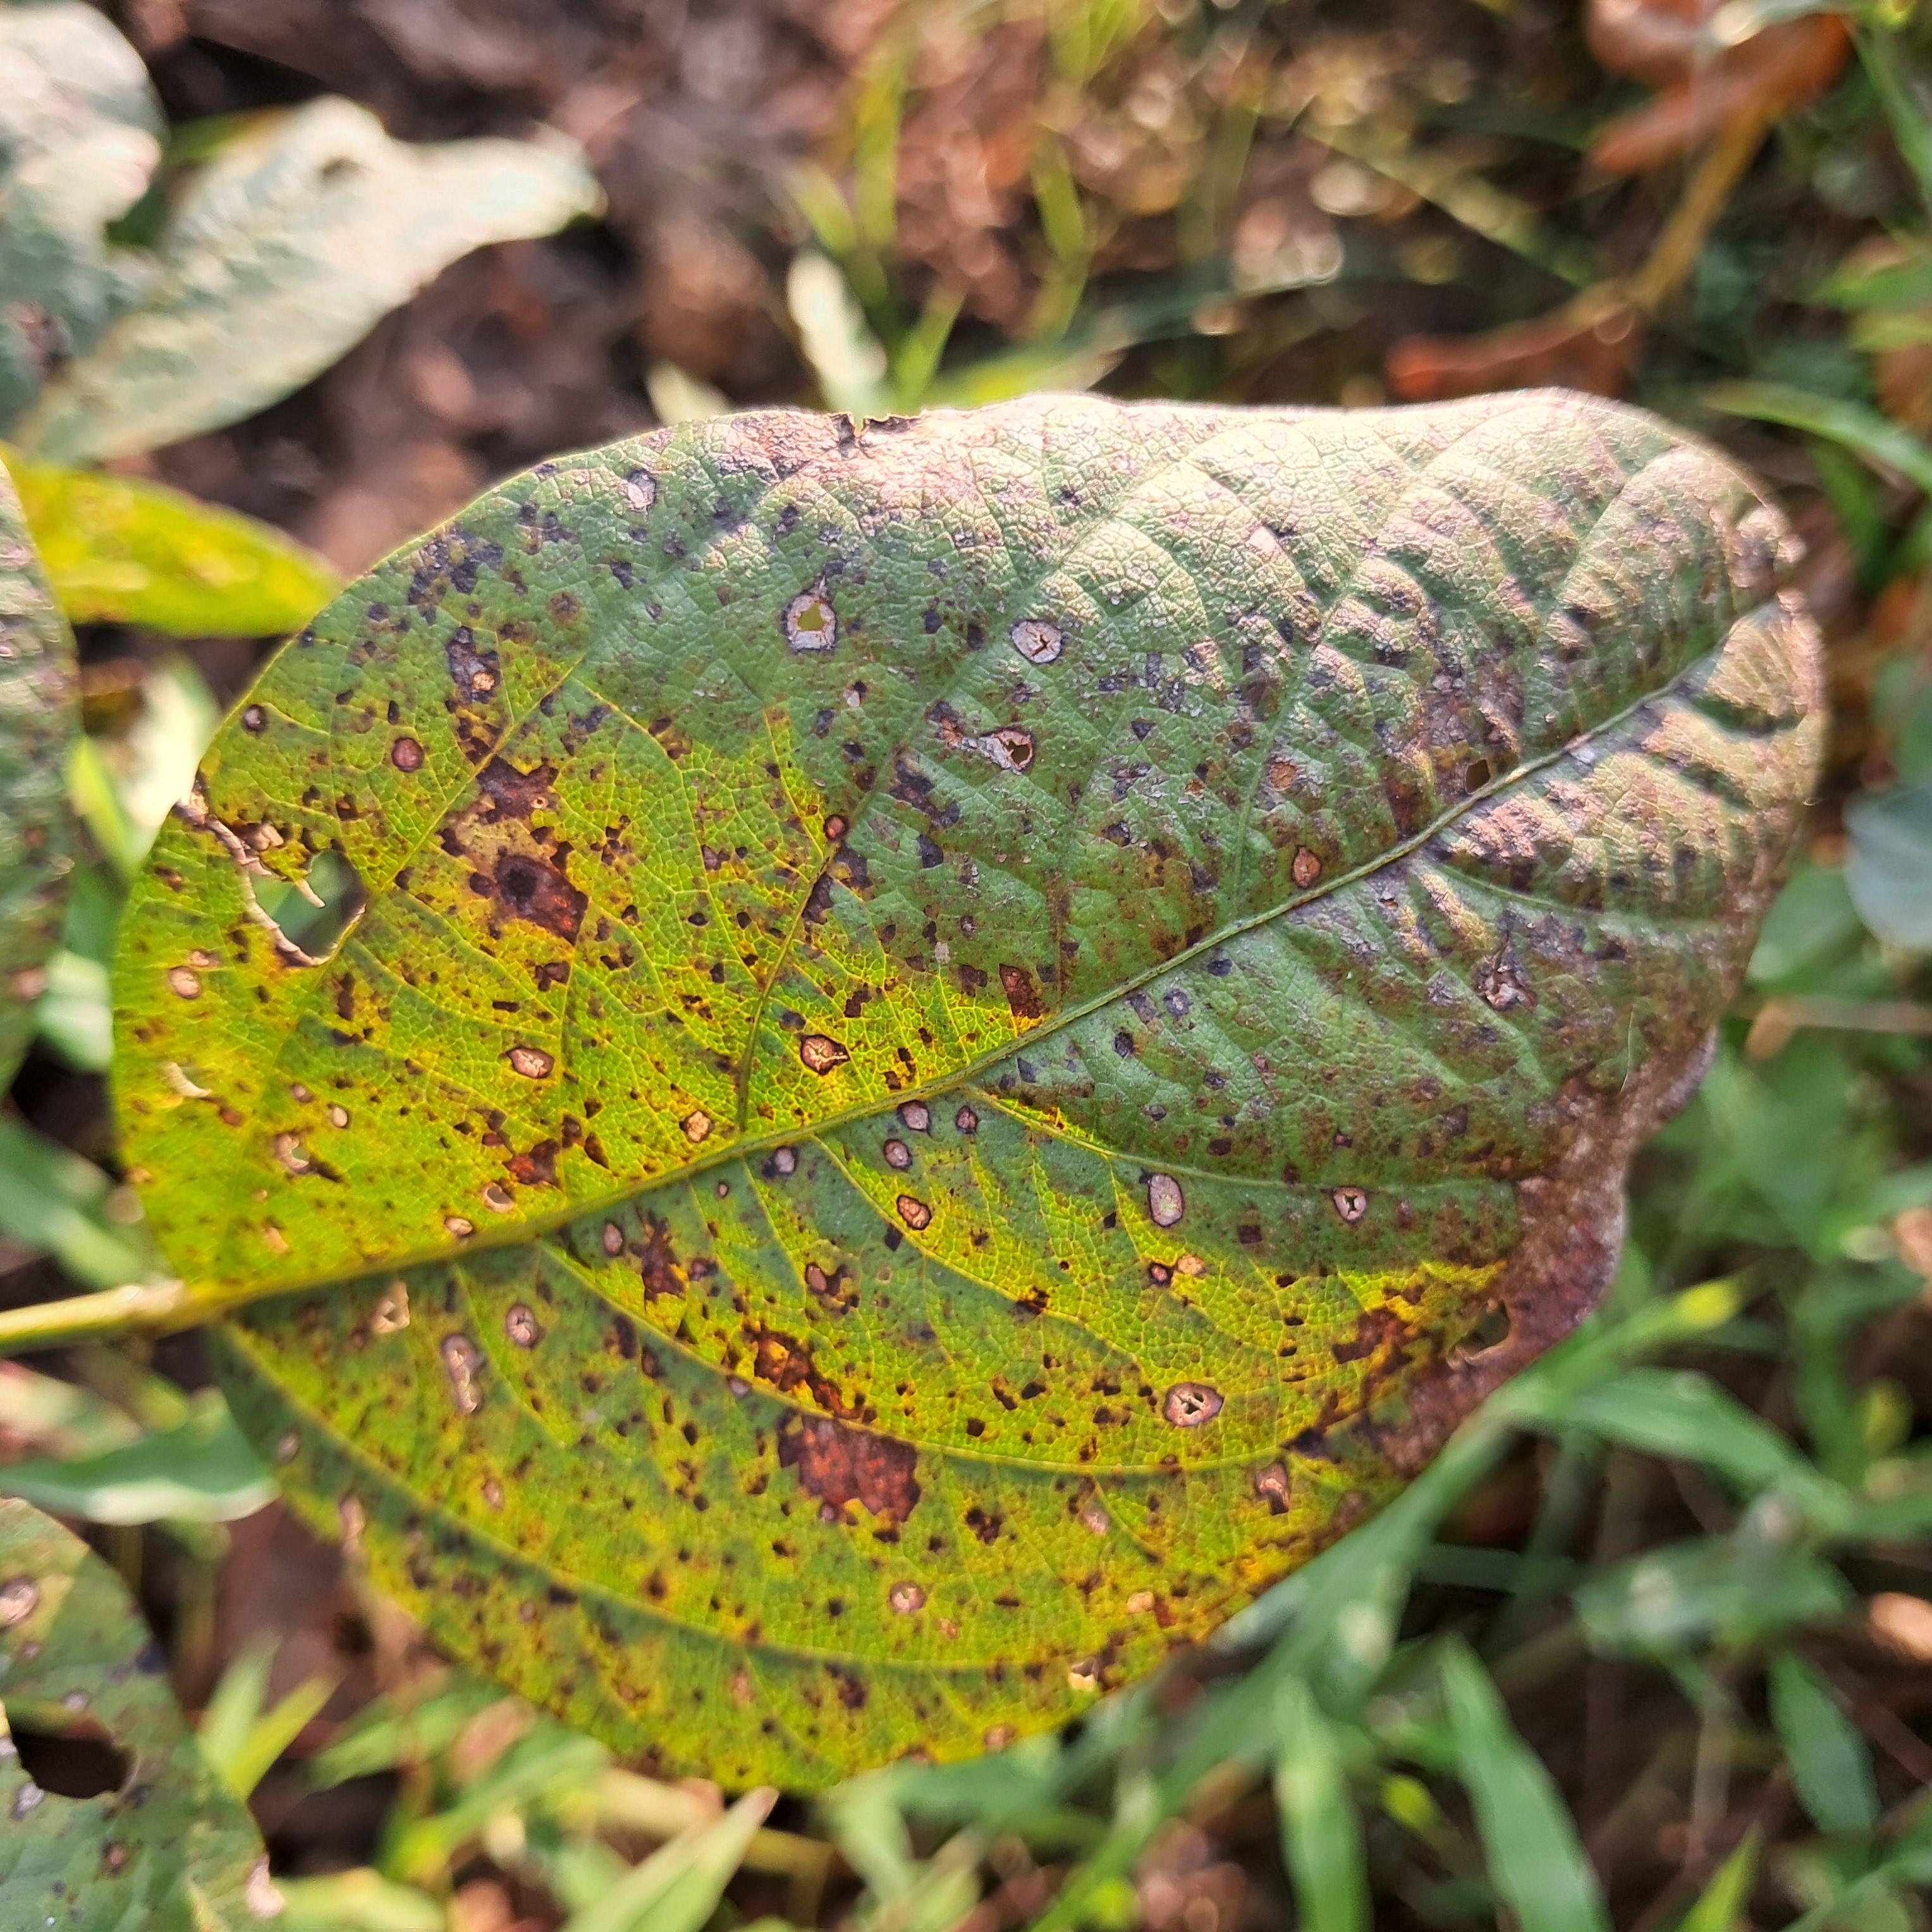
Label: Rust